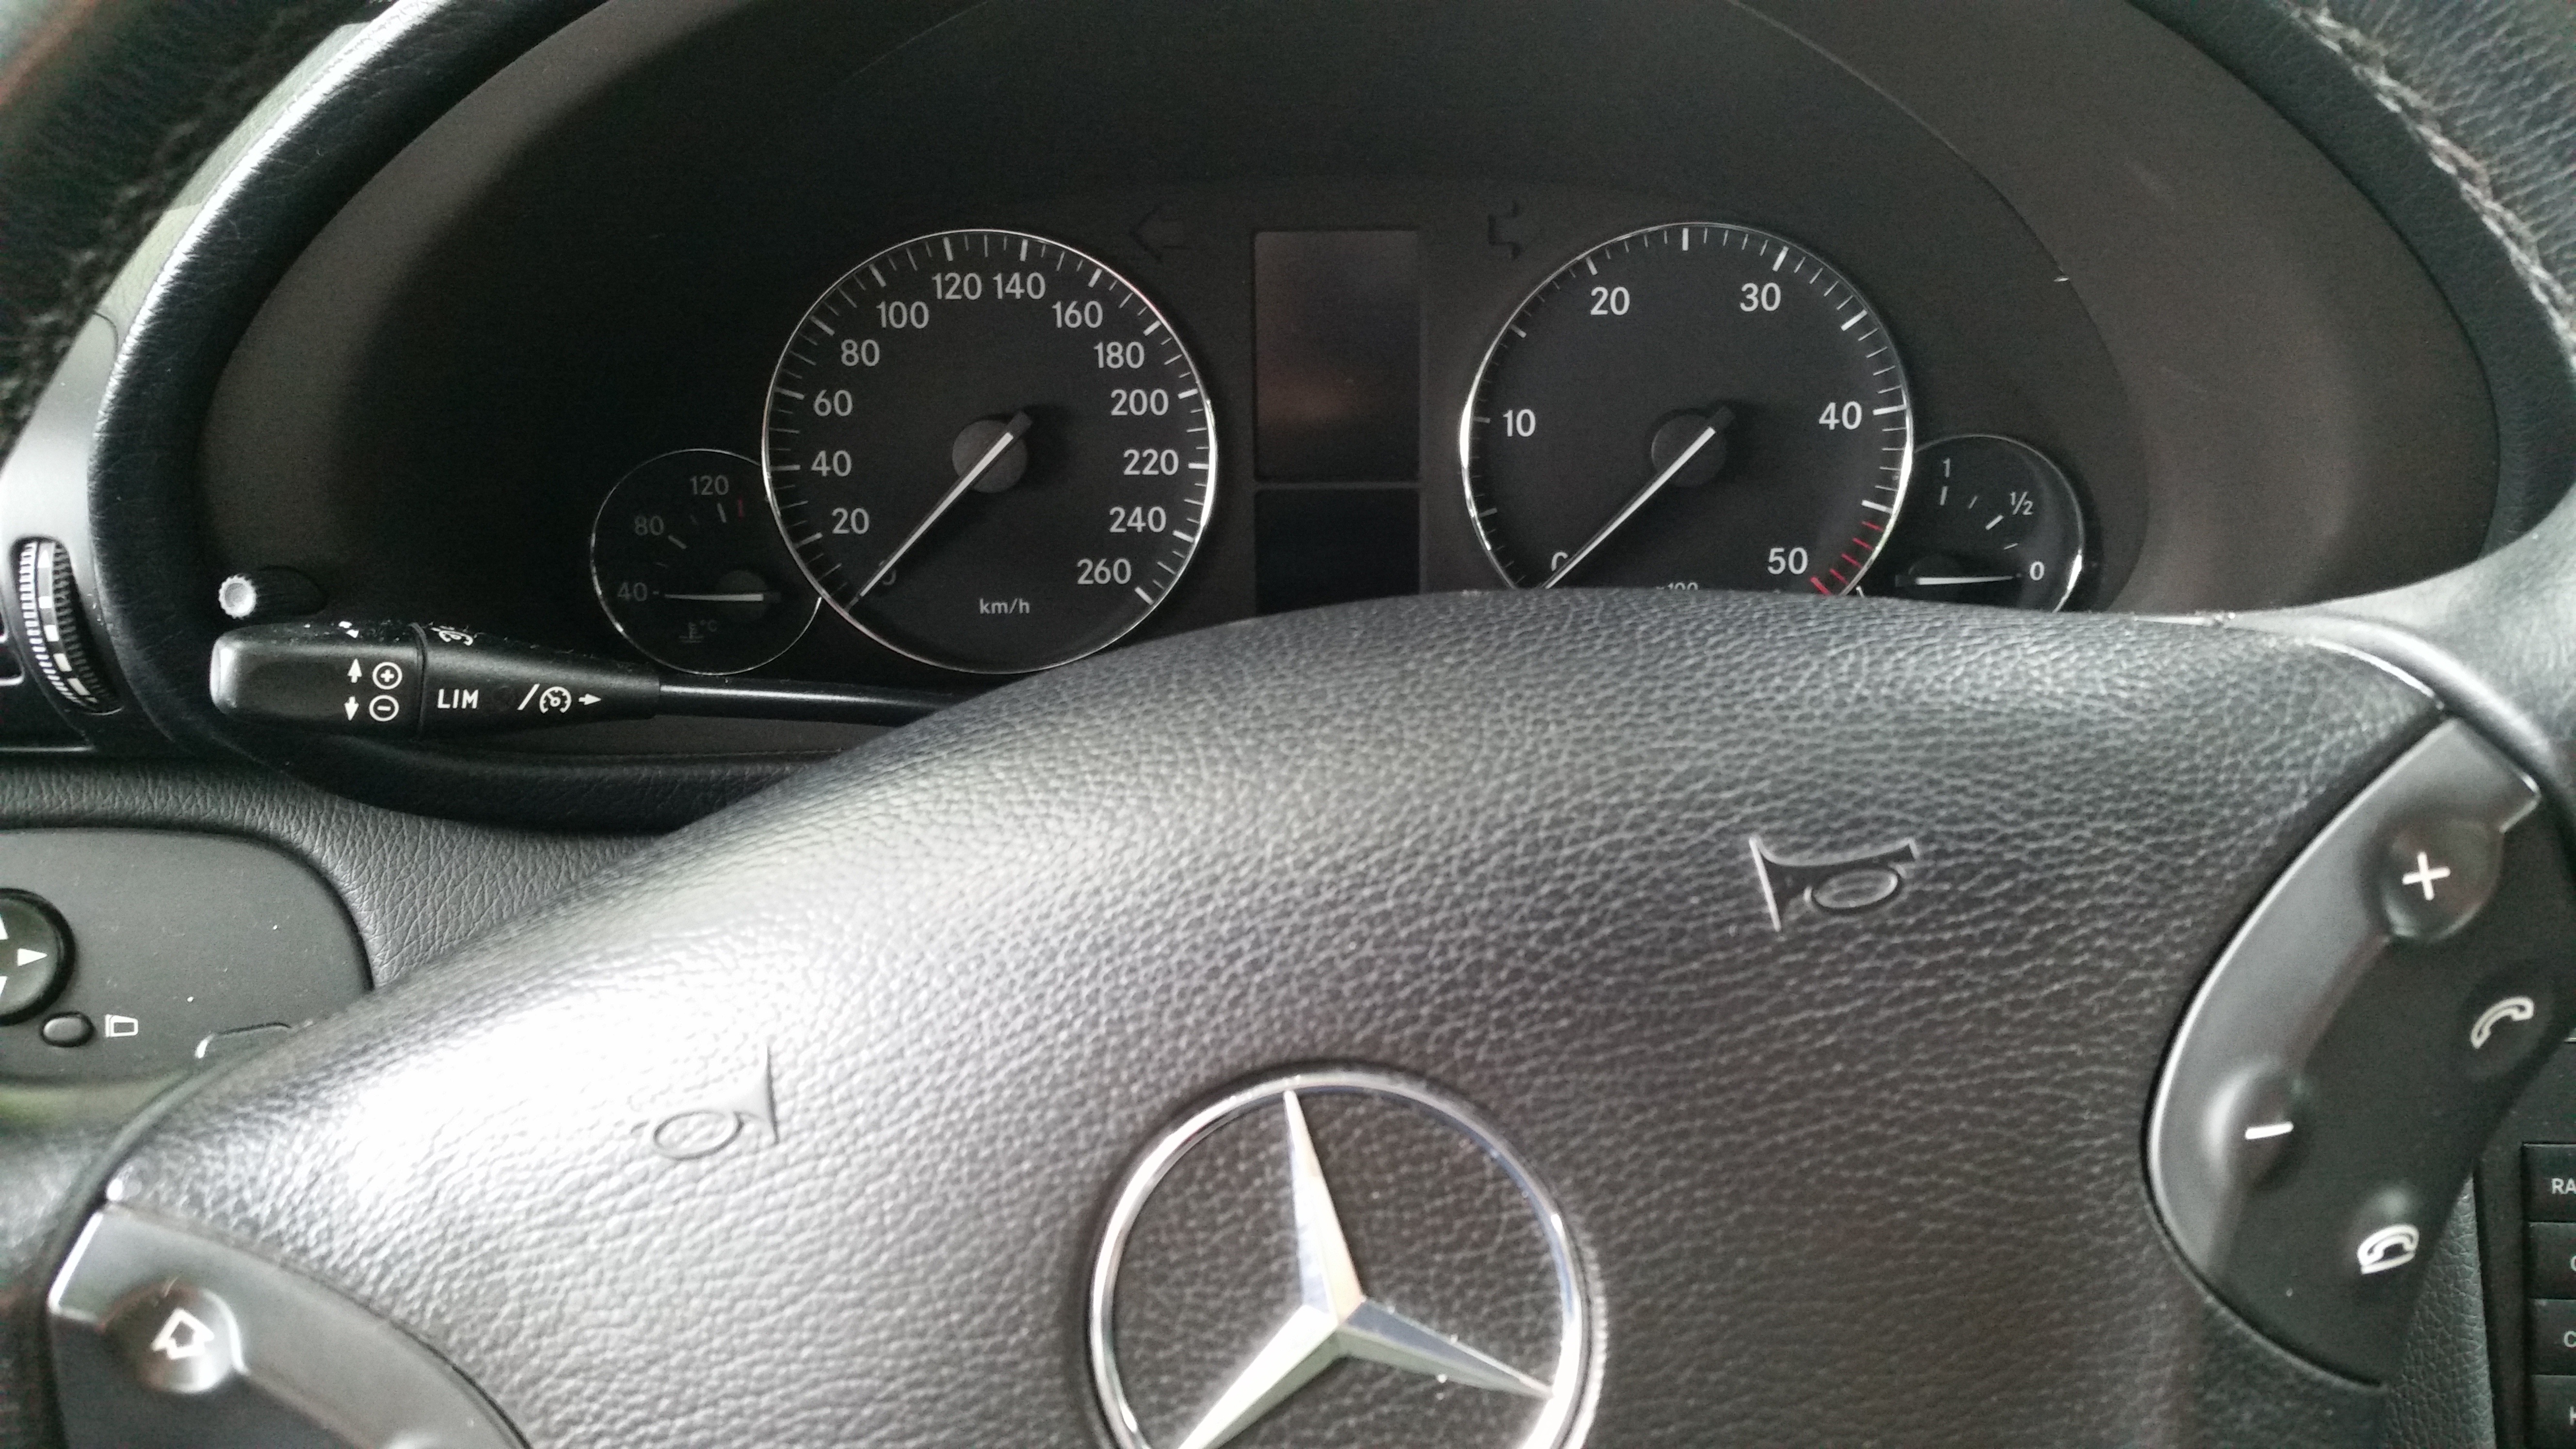
sport, car, wheel, driving, travel, transport, vehicle, drive, metal, auto, steering wheel, speed, speedometer, power, luxury, design, rim, sedan, style, elegant, mercedes benz, brands, sport utility vehicle, land vehicle, automobile make, automotive exterior, compact car, luxury vehicle, family car, mercedes benz m class